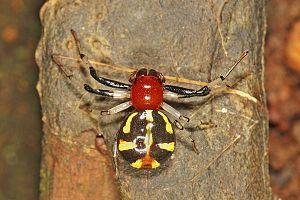
Camaricus est un genre d'araignées aranéomorphes de la famille des Thomisidae.